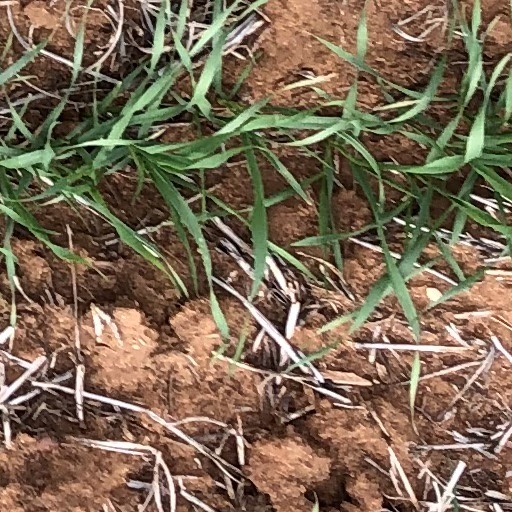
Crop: wheat